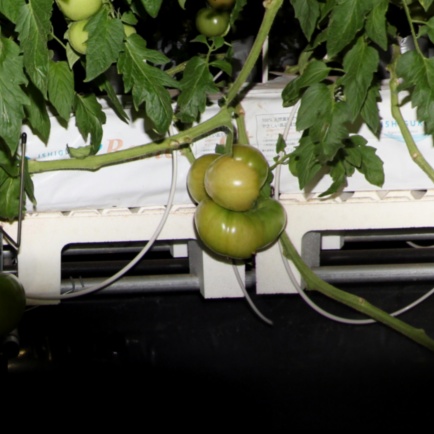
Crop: tomato